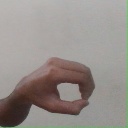
अक्षर: औ